Answer in natural language. How many Doorways are visible in the scene? Choose between the following options: 0, 4, 2, 2 or 3
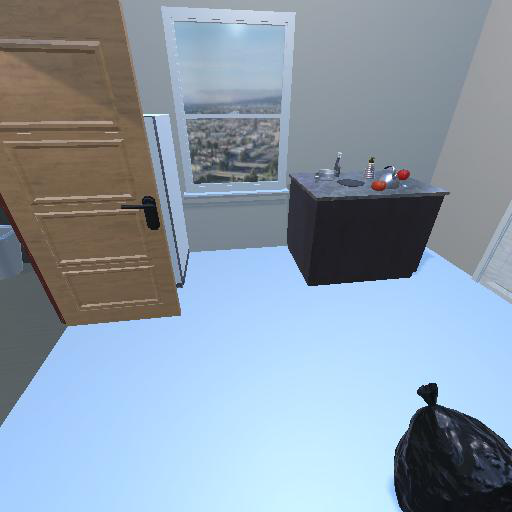
<answer>2</answer>